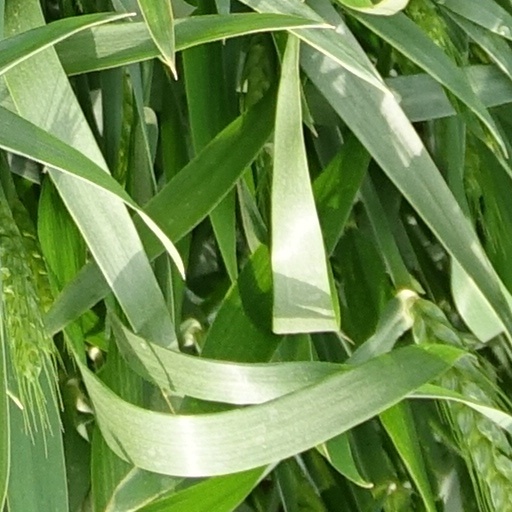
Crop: wheat